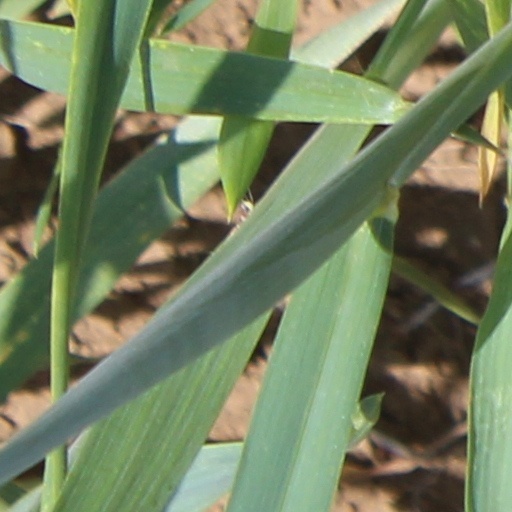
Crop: wheat